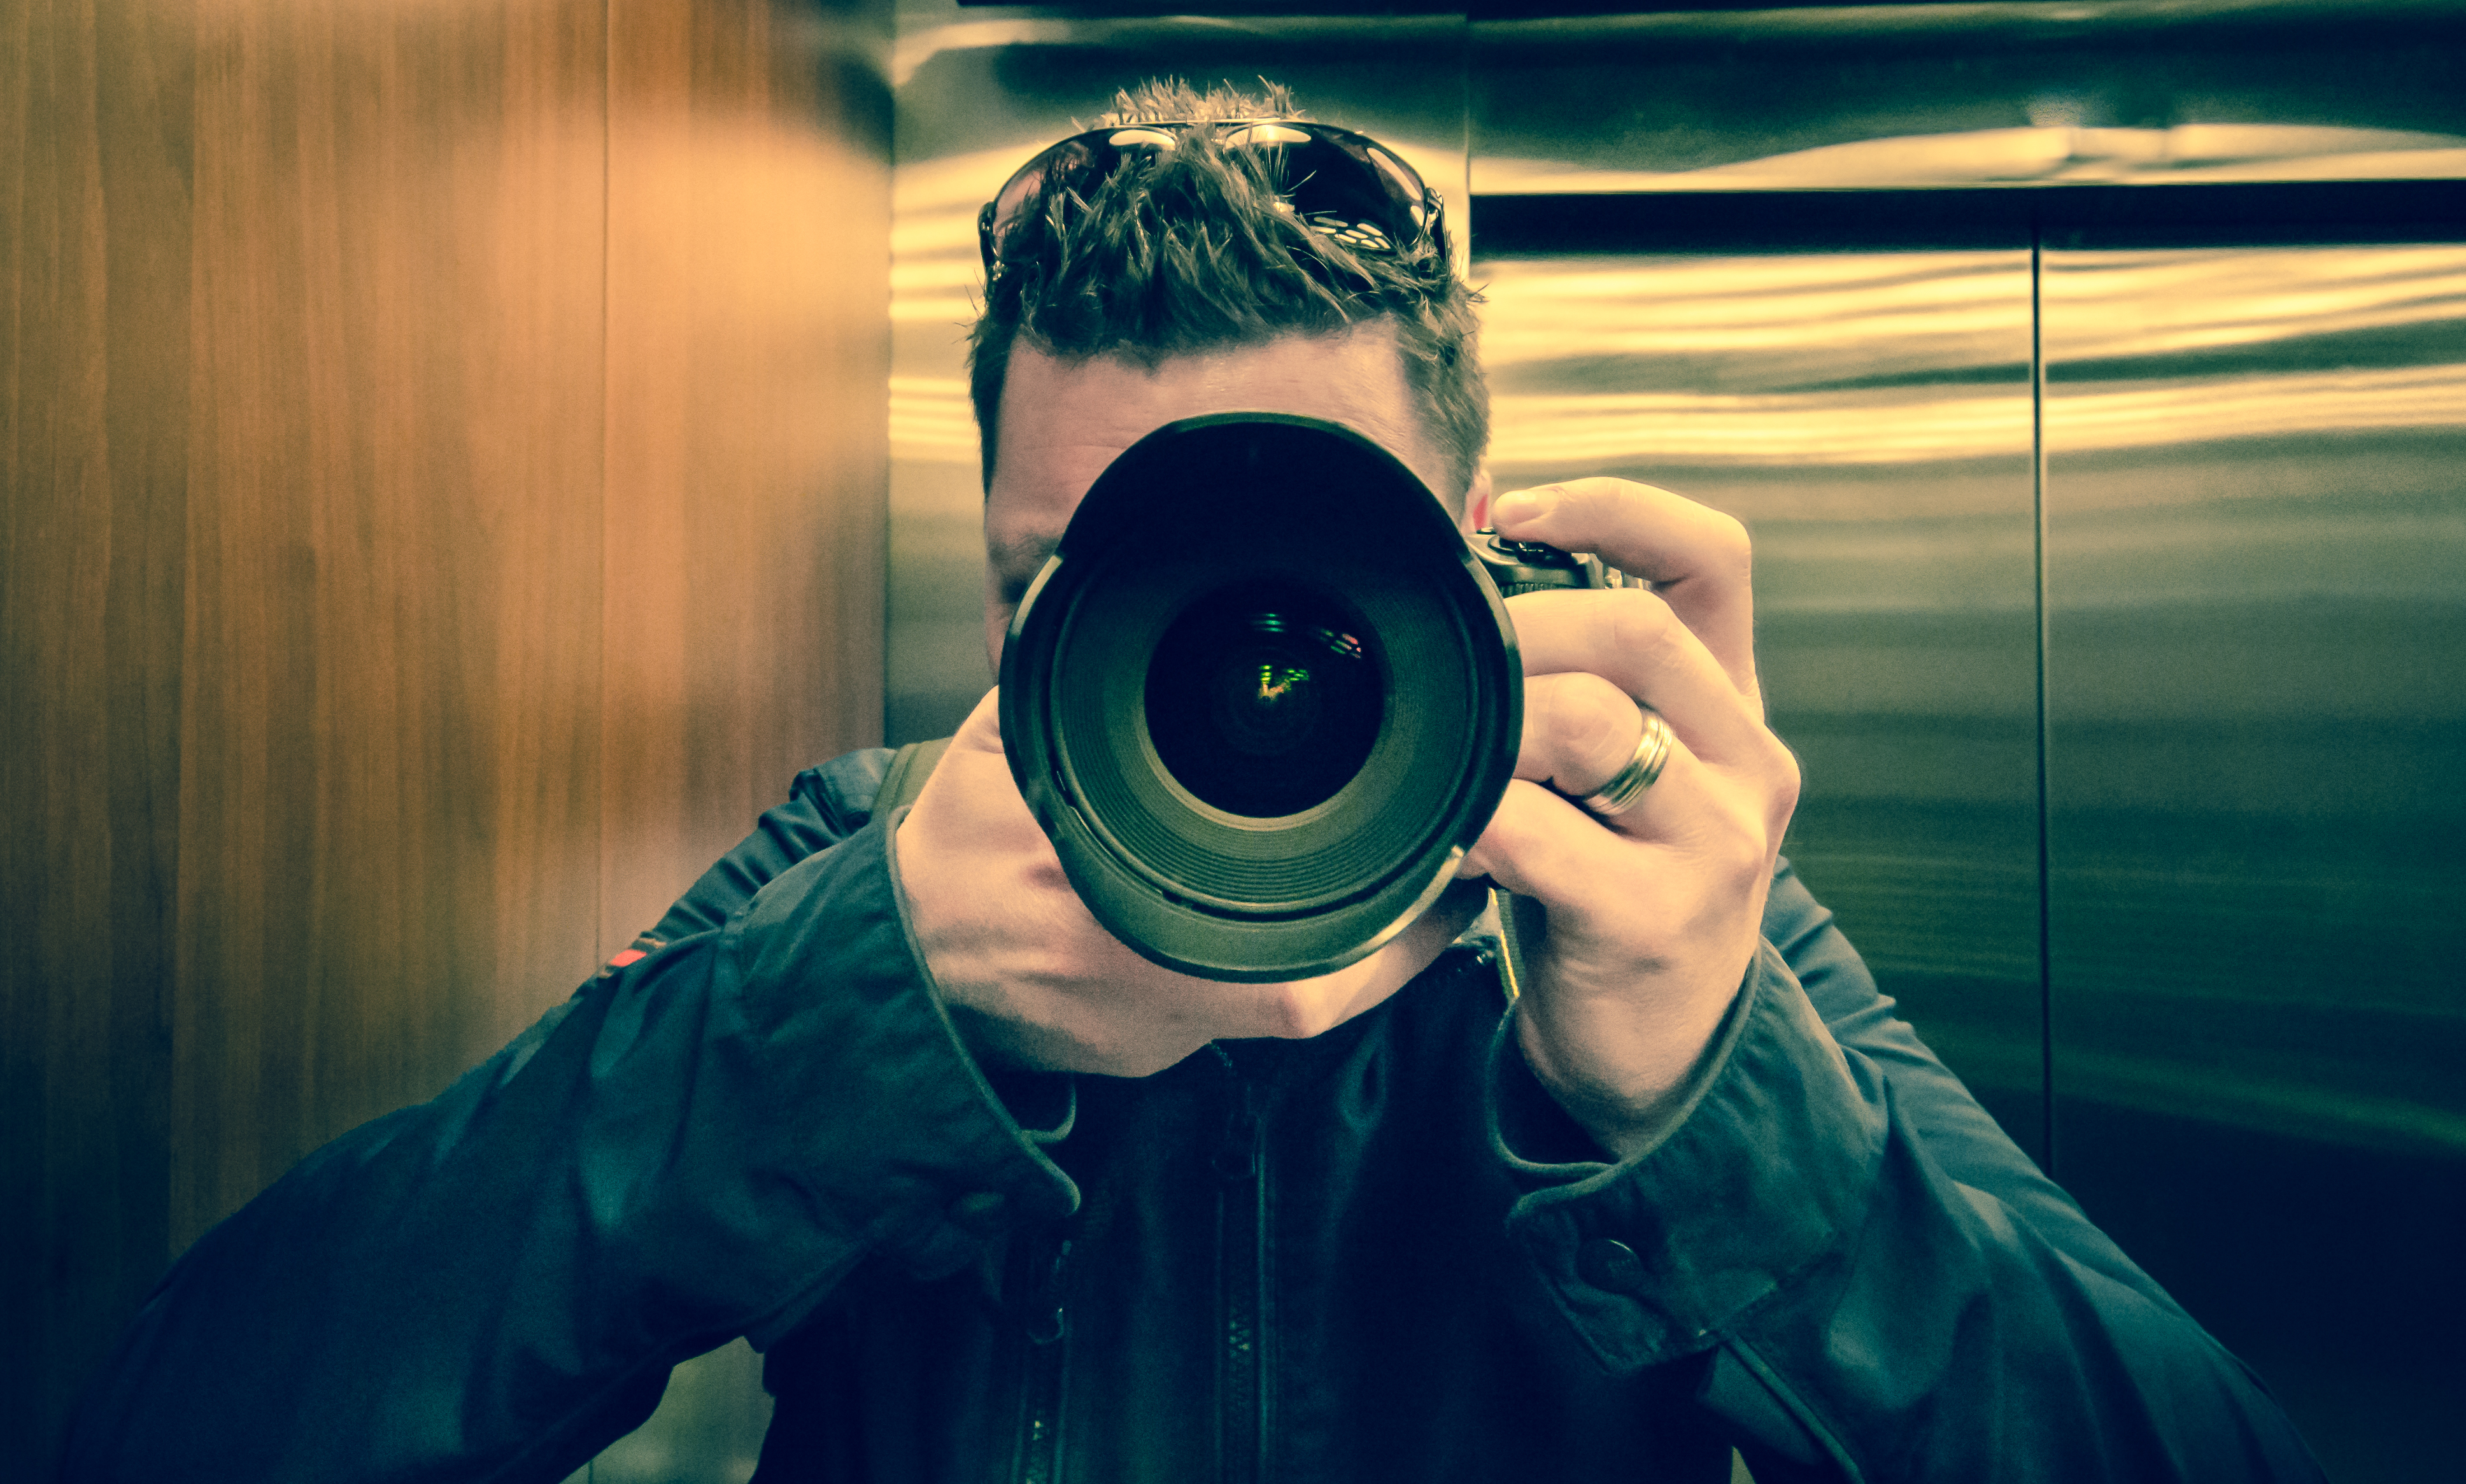
man, light, camera, photography, photographer, dslr, portrait, lens, color, darkness, blue, digital camera, eye, photograph, emotion